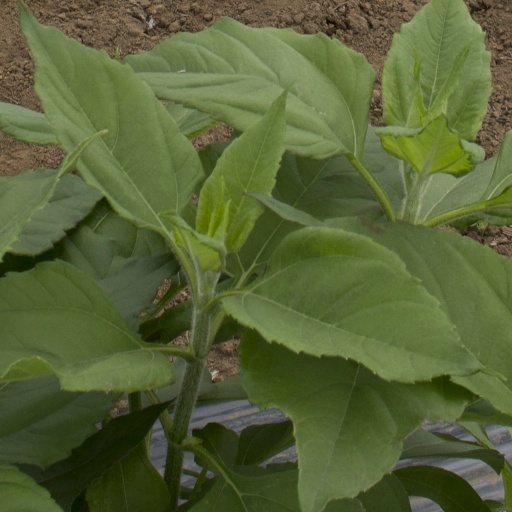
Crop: Jerusalem artichoke